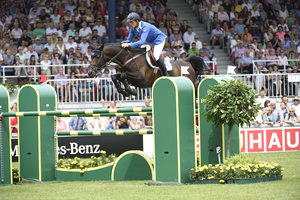
Codex One est un étalon de saut d'obstacles bai, inscrit au stud-book du Hanovrien, monté par le cavalier allemand Christian Ahlmann. Ils décrochent la médaille d'argent par équipes aux Championnats d'Europe de dressage et de saut d'obstacles 2013 à Herning, puis le Grand Prix d'Aix-la-Chapelle en 2014. Blessé à deux reprises, Codex one disparaît des terrains de concours en septembre 2017 avant d'être officiellement mis en retraite en juin 2019.
Il existe deux Grand Chelem en équitation: